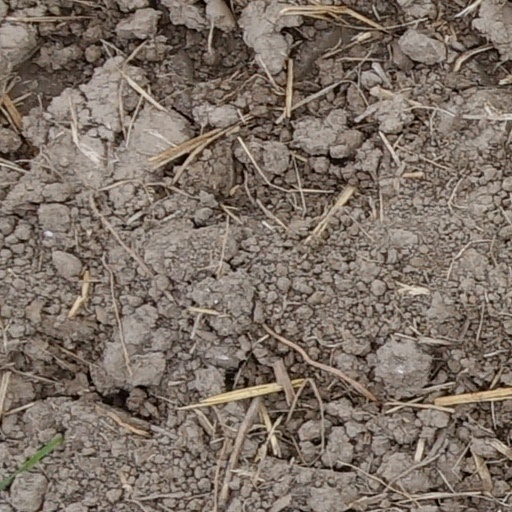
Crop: wheat